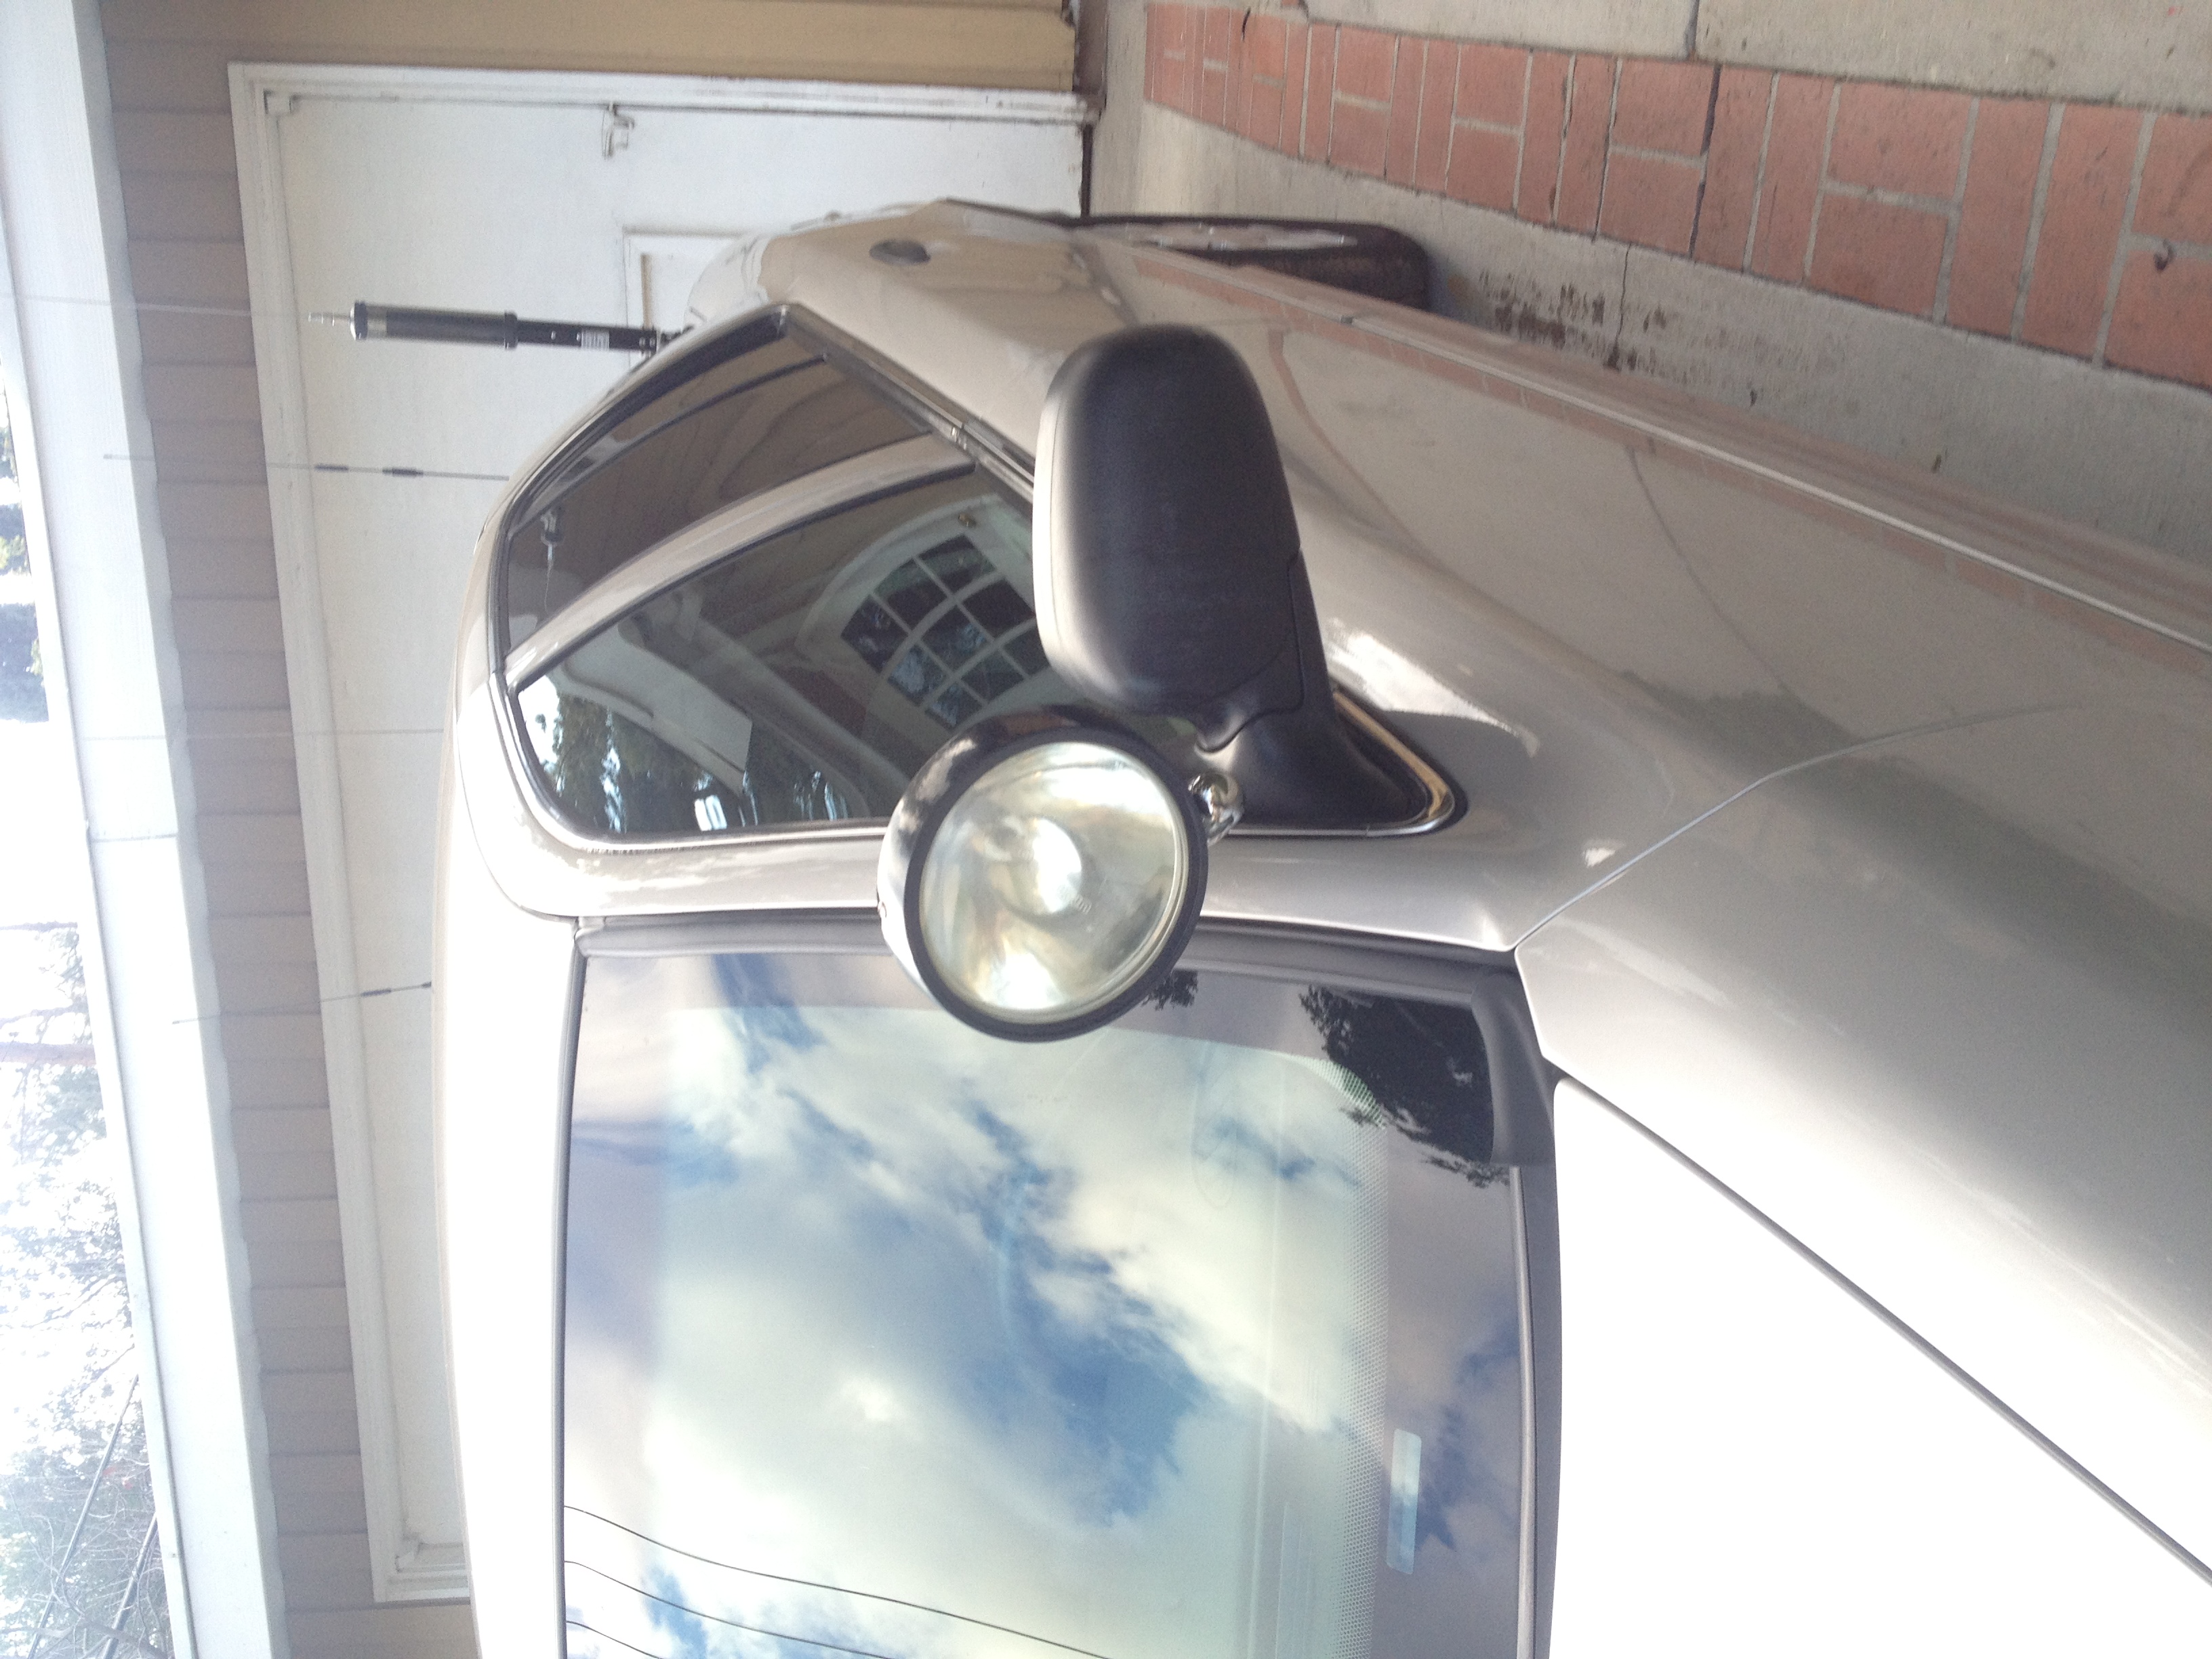
car, wheel, window, glass, vehicle, windshield, bumper, rim, sedan, city car, automobile make, automotive exterior, compact car, luxury vehicle, family car